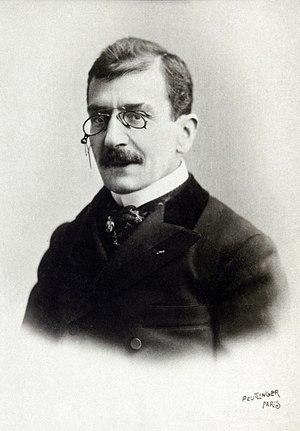
Le Disciple est un roman de Paul Bourget paru en 1889, écrit entre septembre 1888 et mai 1889. Roman d'analyse et d'éducation pour les générations nouvelles de l'époque, le chef-d'œuvre de Paul Bourget est aussi un roman à thèse puisque l'écrivain y dénonce la responsabilité du maître à penser et accuse la science moderne de s'être substituée à la religion sans fournir de morale.